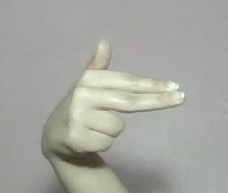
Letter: ghain